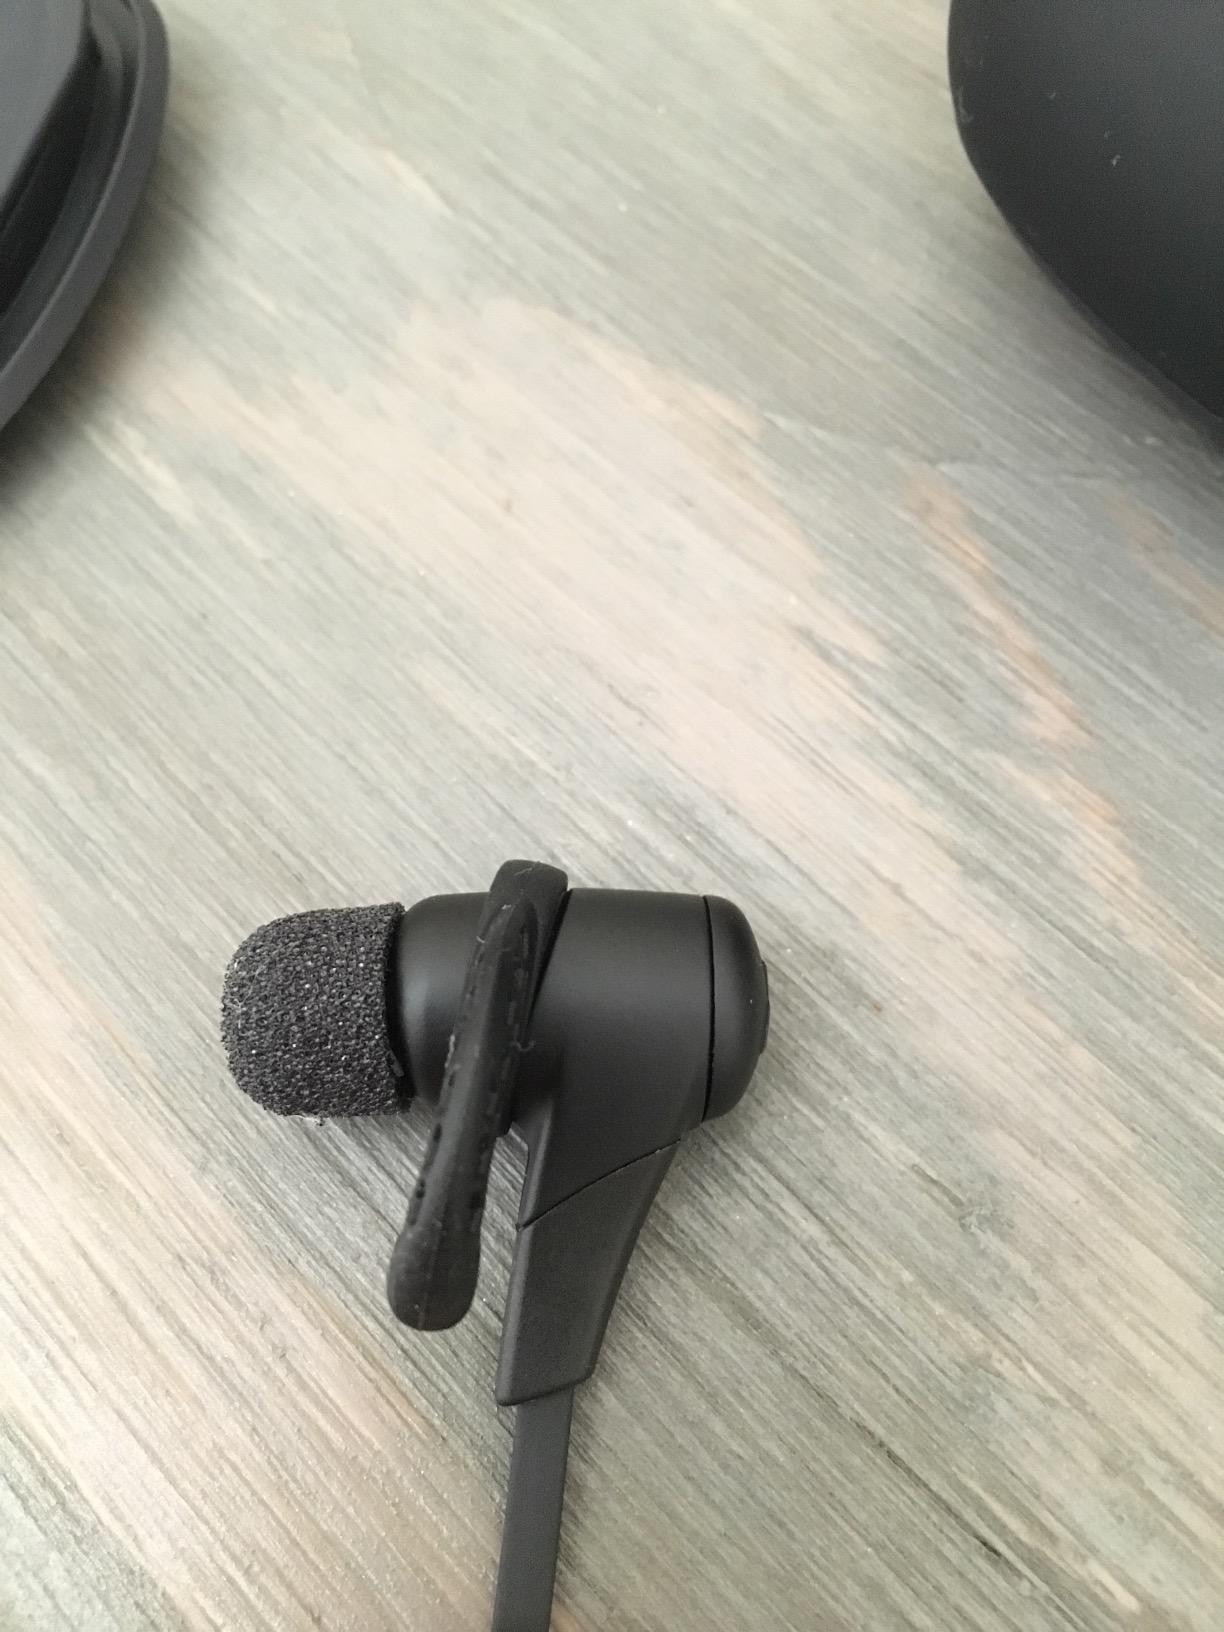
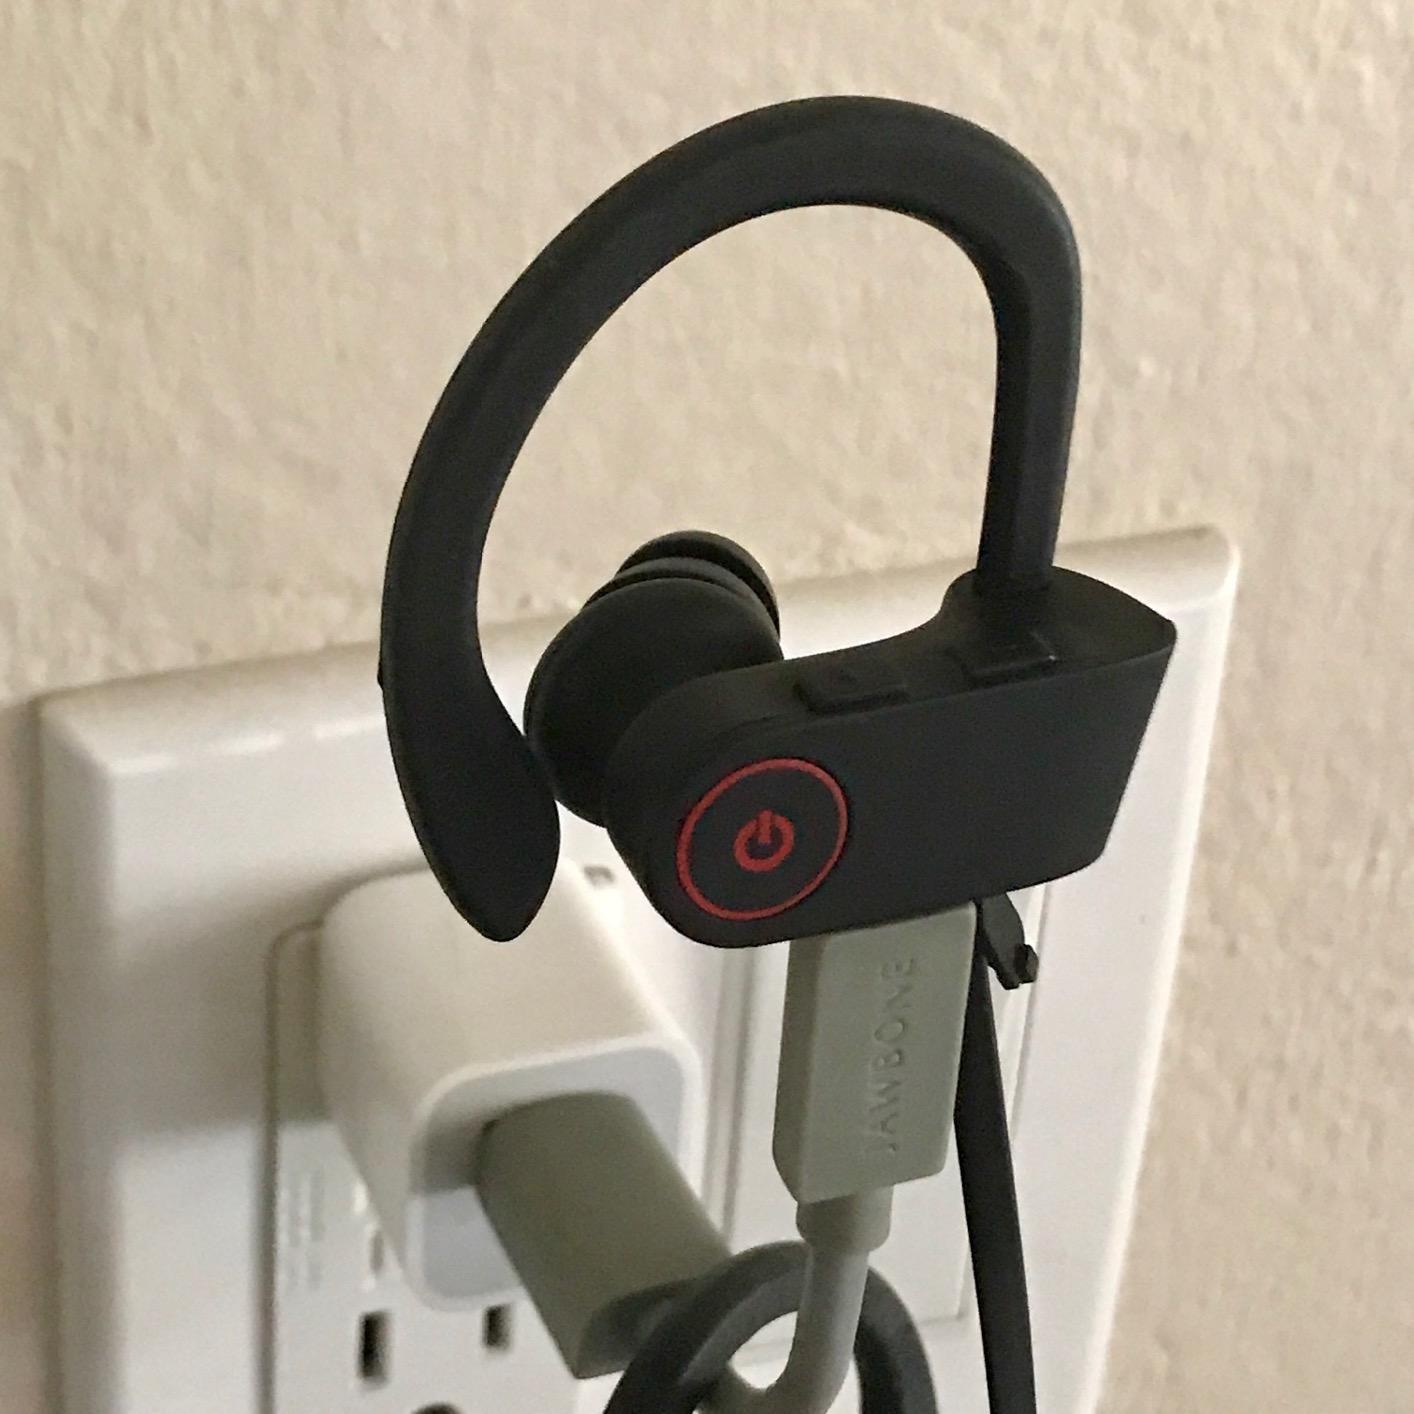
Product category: headphones
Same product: no